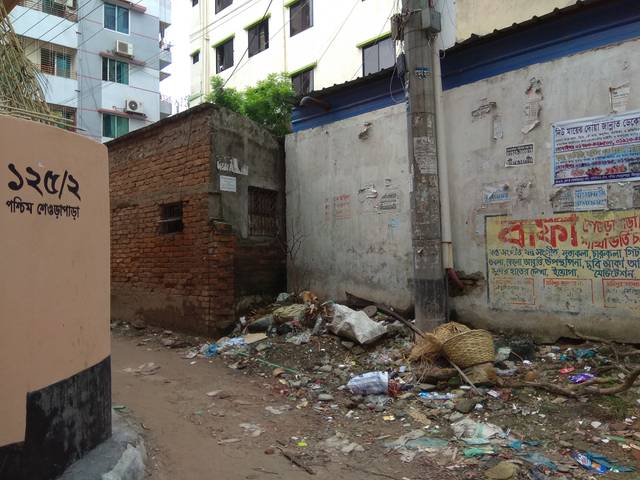
Region: Bangladesh
Coordinates: 23.793, 90.371